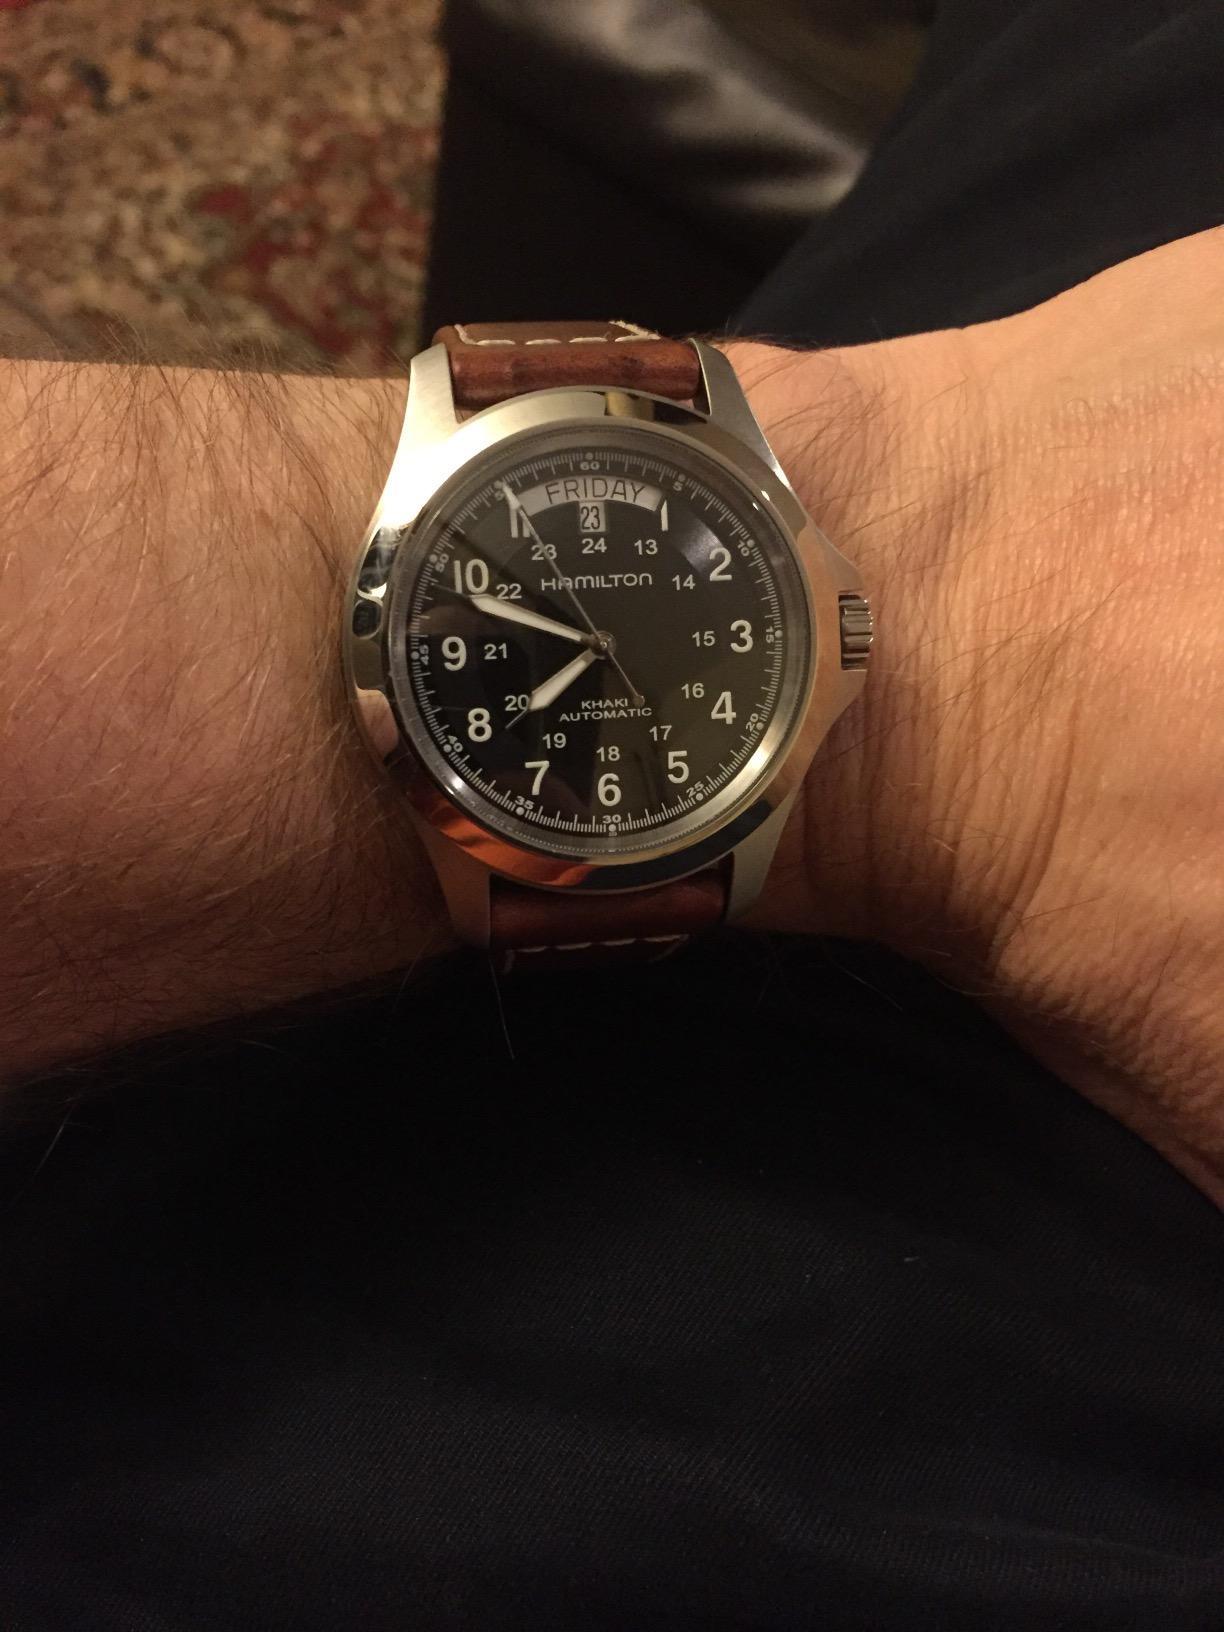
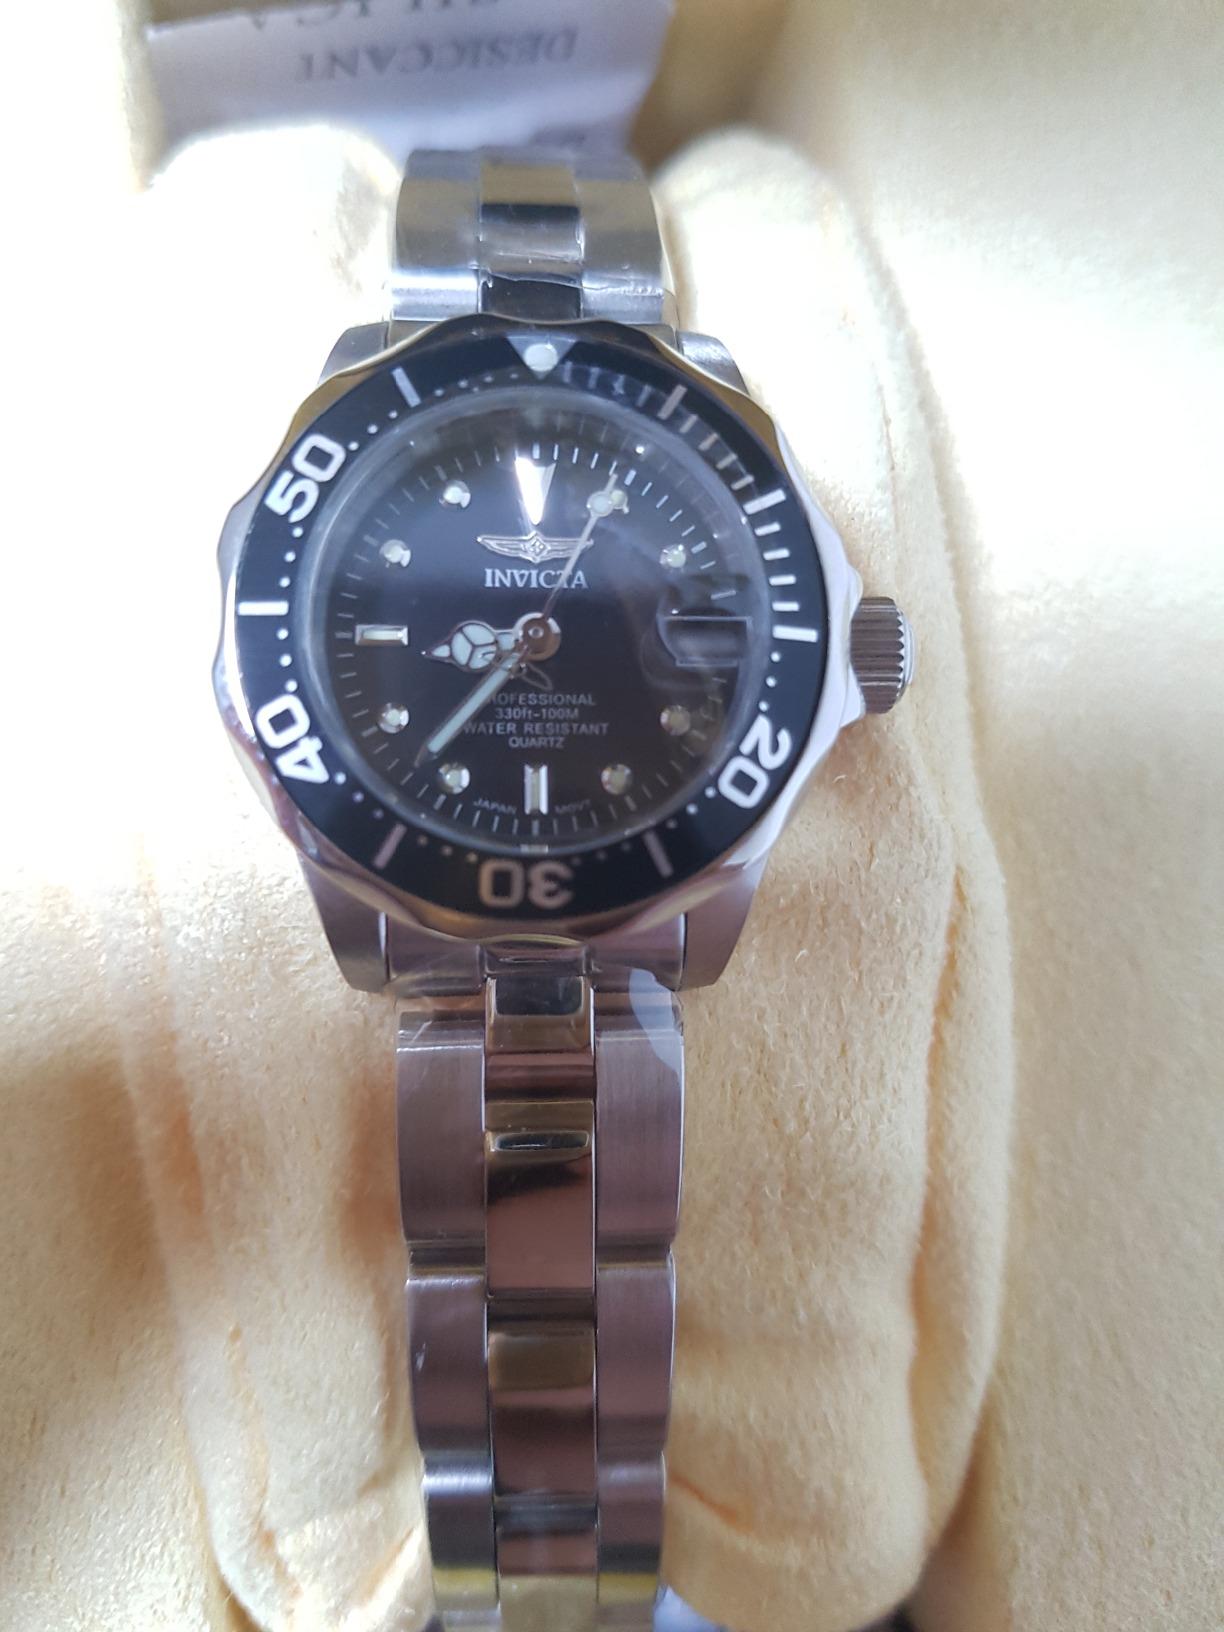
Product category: accessories_watch
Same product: no